Islamic art

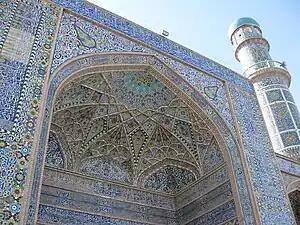
Tiled exterior of the Friday Mosque of Herat, Afghanistan

Very early Islamic carpets, i.e. those before the 16th century, are extremely rare. More have survived in the West and oriental carpets in Renaissance painting from Europe are a major source of information on them, as they were valuable imports that were painted accurately. The most natural and easy designs for a carpet weaver to produce consist of straight lines and edges, and the earliest Islamic carpets to survive or be shown in paintings have geometric designs, or centre on very stylized animals, made up in this way. Since the flowing loops and curves of the arabesque are central to Islamic art, the interaction and tension between these two styles was long a major feature of carpet design.